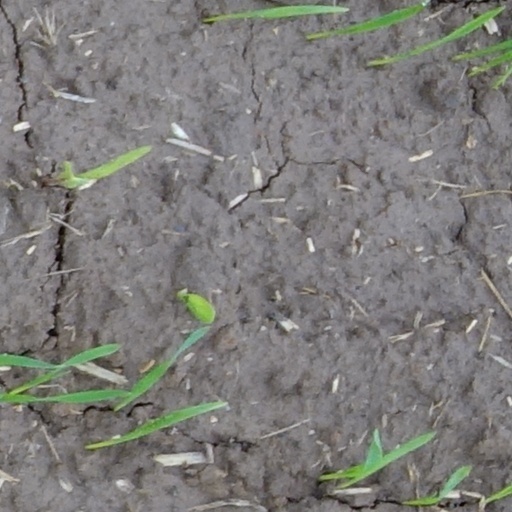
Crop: wheat